ESA CAVES

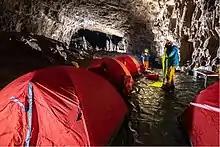
CAVES 2019: astronaut base camp in the cave interior

CAVES, an acronym for Cooperative Adventure for Valuing and Exercising human behaviour and performance Skills, is a European Space Agency astronaut training course in which international astronauts train in a space-analogue cave environment. Designed at the European Astronaut Centre, the course aims to prepare astronauts for safe and efficient long duration spaceflight operations by means of a realistic scientific and exploration mission within a multicultural, ISS-representative team.